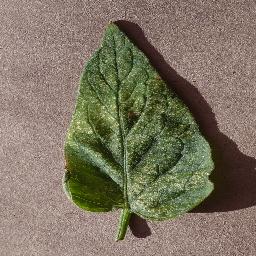
Label: Tomato___Spider_mites Two-spotted_spider_mite